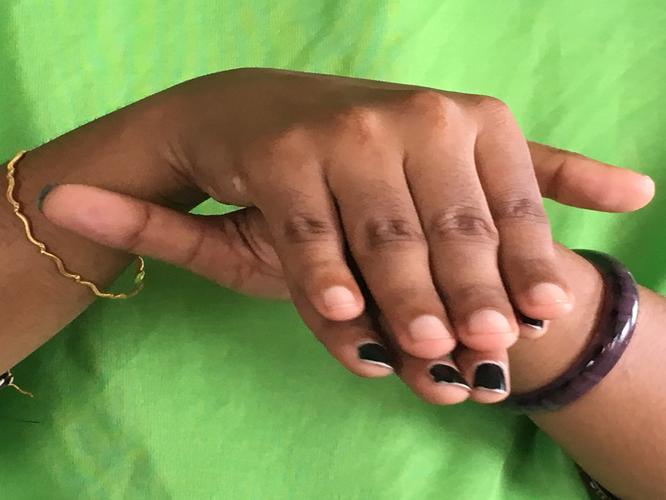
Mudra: Matsya
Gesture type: double_hand